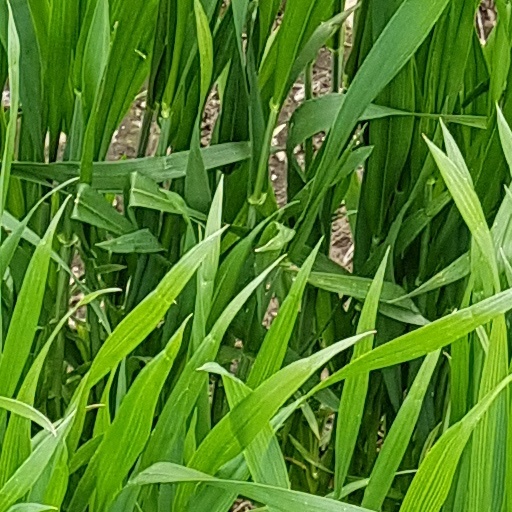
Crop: wheat